Amirhossein Kermanshahi

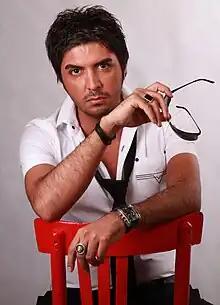

Amirhossein Kermanshahi (born June 12, 1984) is an Iranian actor and photo model.